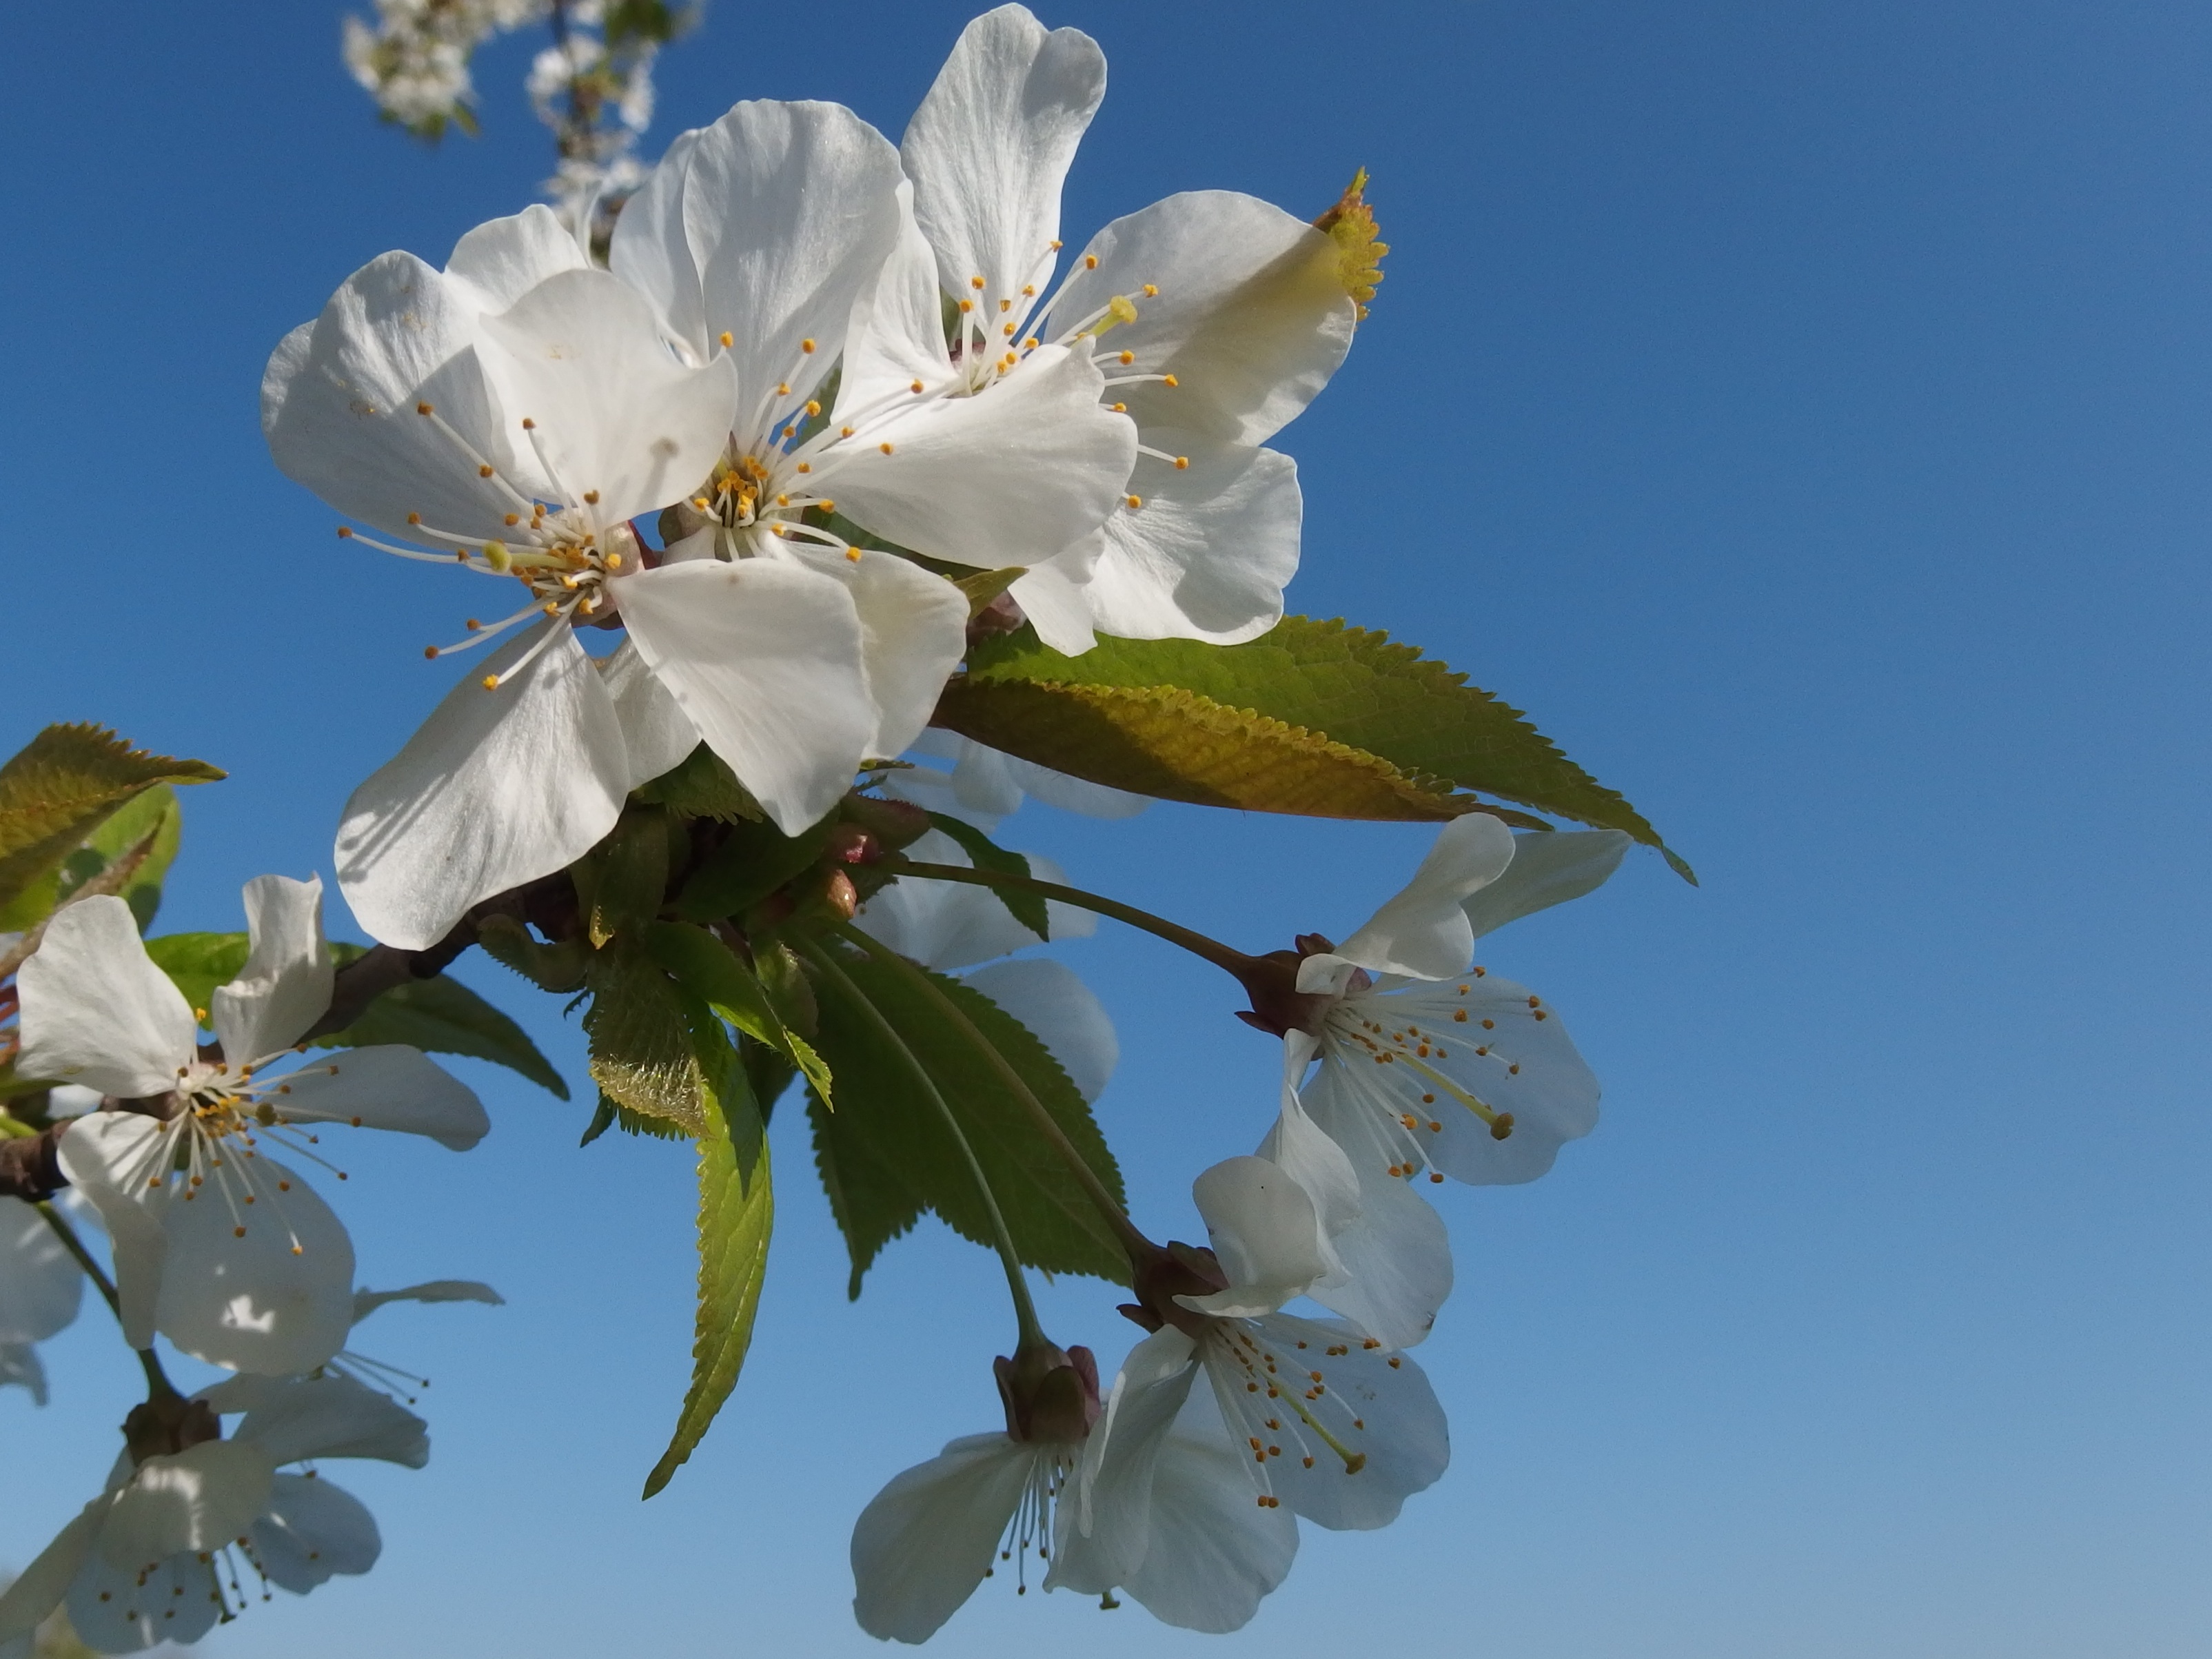
tree, nature, branch, blossom, plant, sunlight, leaf, flower, petal, spring, produce, botany, flora, shrub, macro photography, flowering plant, blossoming cherry, woody plant, land plant